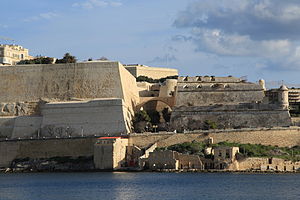
Udenværk
Vallettas befæstning med en kontregarde som udenværk til højre.
Et udenværk er en del af et befæstninganlæg, der ligger udenfor det primære befæstningsanlæg, typisk udenfor bastioner og voldgrav. Udenværker så som raveliner, lynetter, redaner og kaponiere som beskyttelse af bastioner og befæstninger mod direkte angreb blev udviklet i 1600-tallet. Senere betød de stadigt flere krigshandlinger og de belejredes øgede ressourcer, at udviklingen blev forstærket, så udenværkerne blev endnu mere omfattende for at bremse angribernes fremmarch. Hvis udenværkerne blev erobret af en fjende, betød deres manglende beskyttelse bag til desuden, at de kunne beskydes direkte fra den primære del af befæstningen.